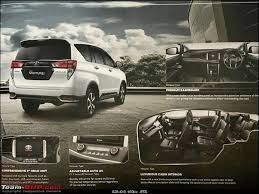
Label: noambulance